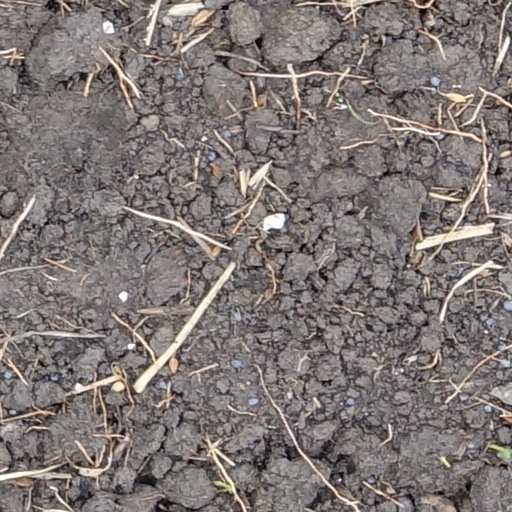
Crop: wheat